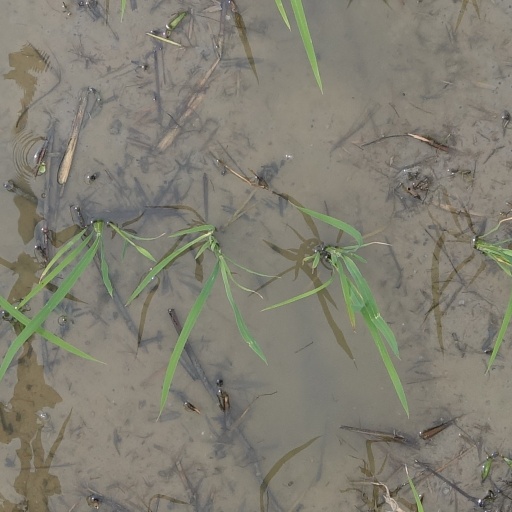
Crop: rice